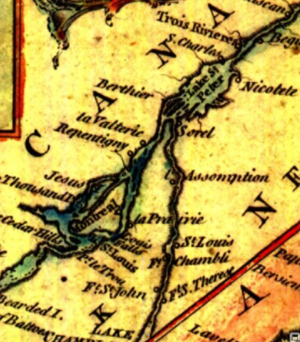
Fort Saint-Jean est un fort situé au Québec sur la rivière Richelieu qui fut construit en 1666 par le Régiment de Carignan-Salières. C'est l'un des plus anciens complexes militaires permanents d'Amérique du Nord : il s'agit en fait, après la ville de Québec, du site ayant connu la plus longue occupation militaire continue en Amérique du Nord. Le fort Saint-Jean a été continuellement occupé par les militaires depuis 1748, date de la construction du second fort, et le cœur de la ville de Saint-Jean-sur-Richelieu s'est développé autour du fort au fil des ans. Le fort Saint-Jean joua un rôle crucial lors de l'invasion américaine de la province de Québec en 1775.